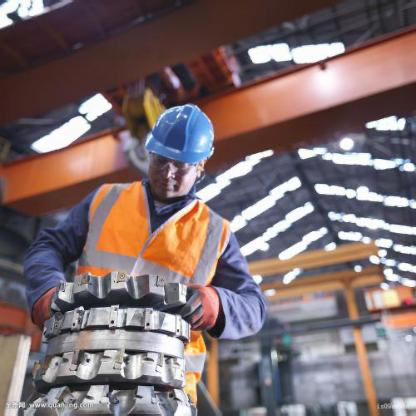
Objects in the image:
label: helmet